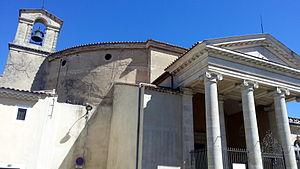
Temple protestant de Vauvert.
Vauvert est une commune française située dans le département du Gard en région Occitanie.
Le temple protestant de Vauvert est un édifice religieux situé à Vauvert, dans le département français du Gard en région Occitanie. La paroisse est rattachée à l'Église protestante unie de France.
Cet article recense les monuments historiques du Gard, en France.